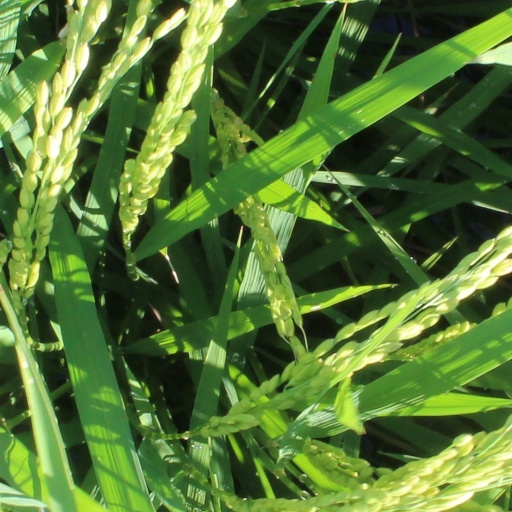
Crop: rice